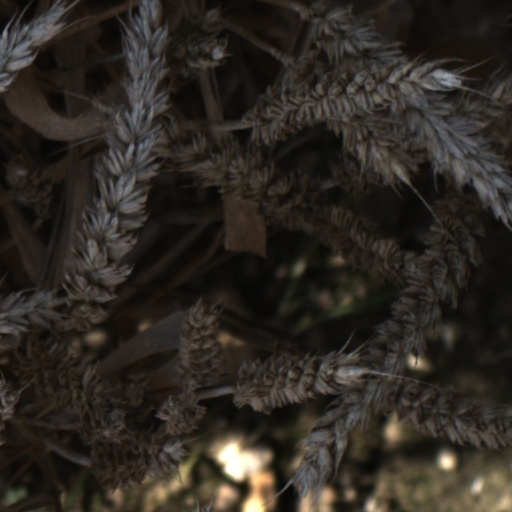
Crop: wheat